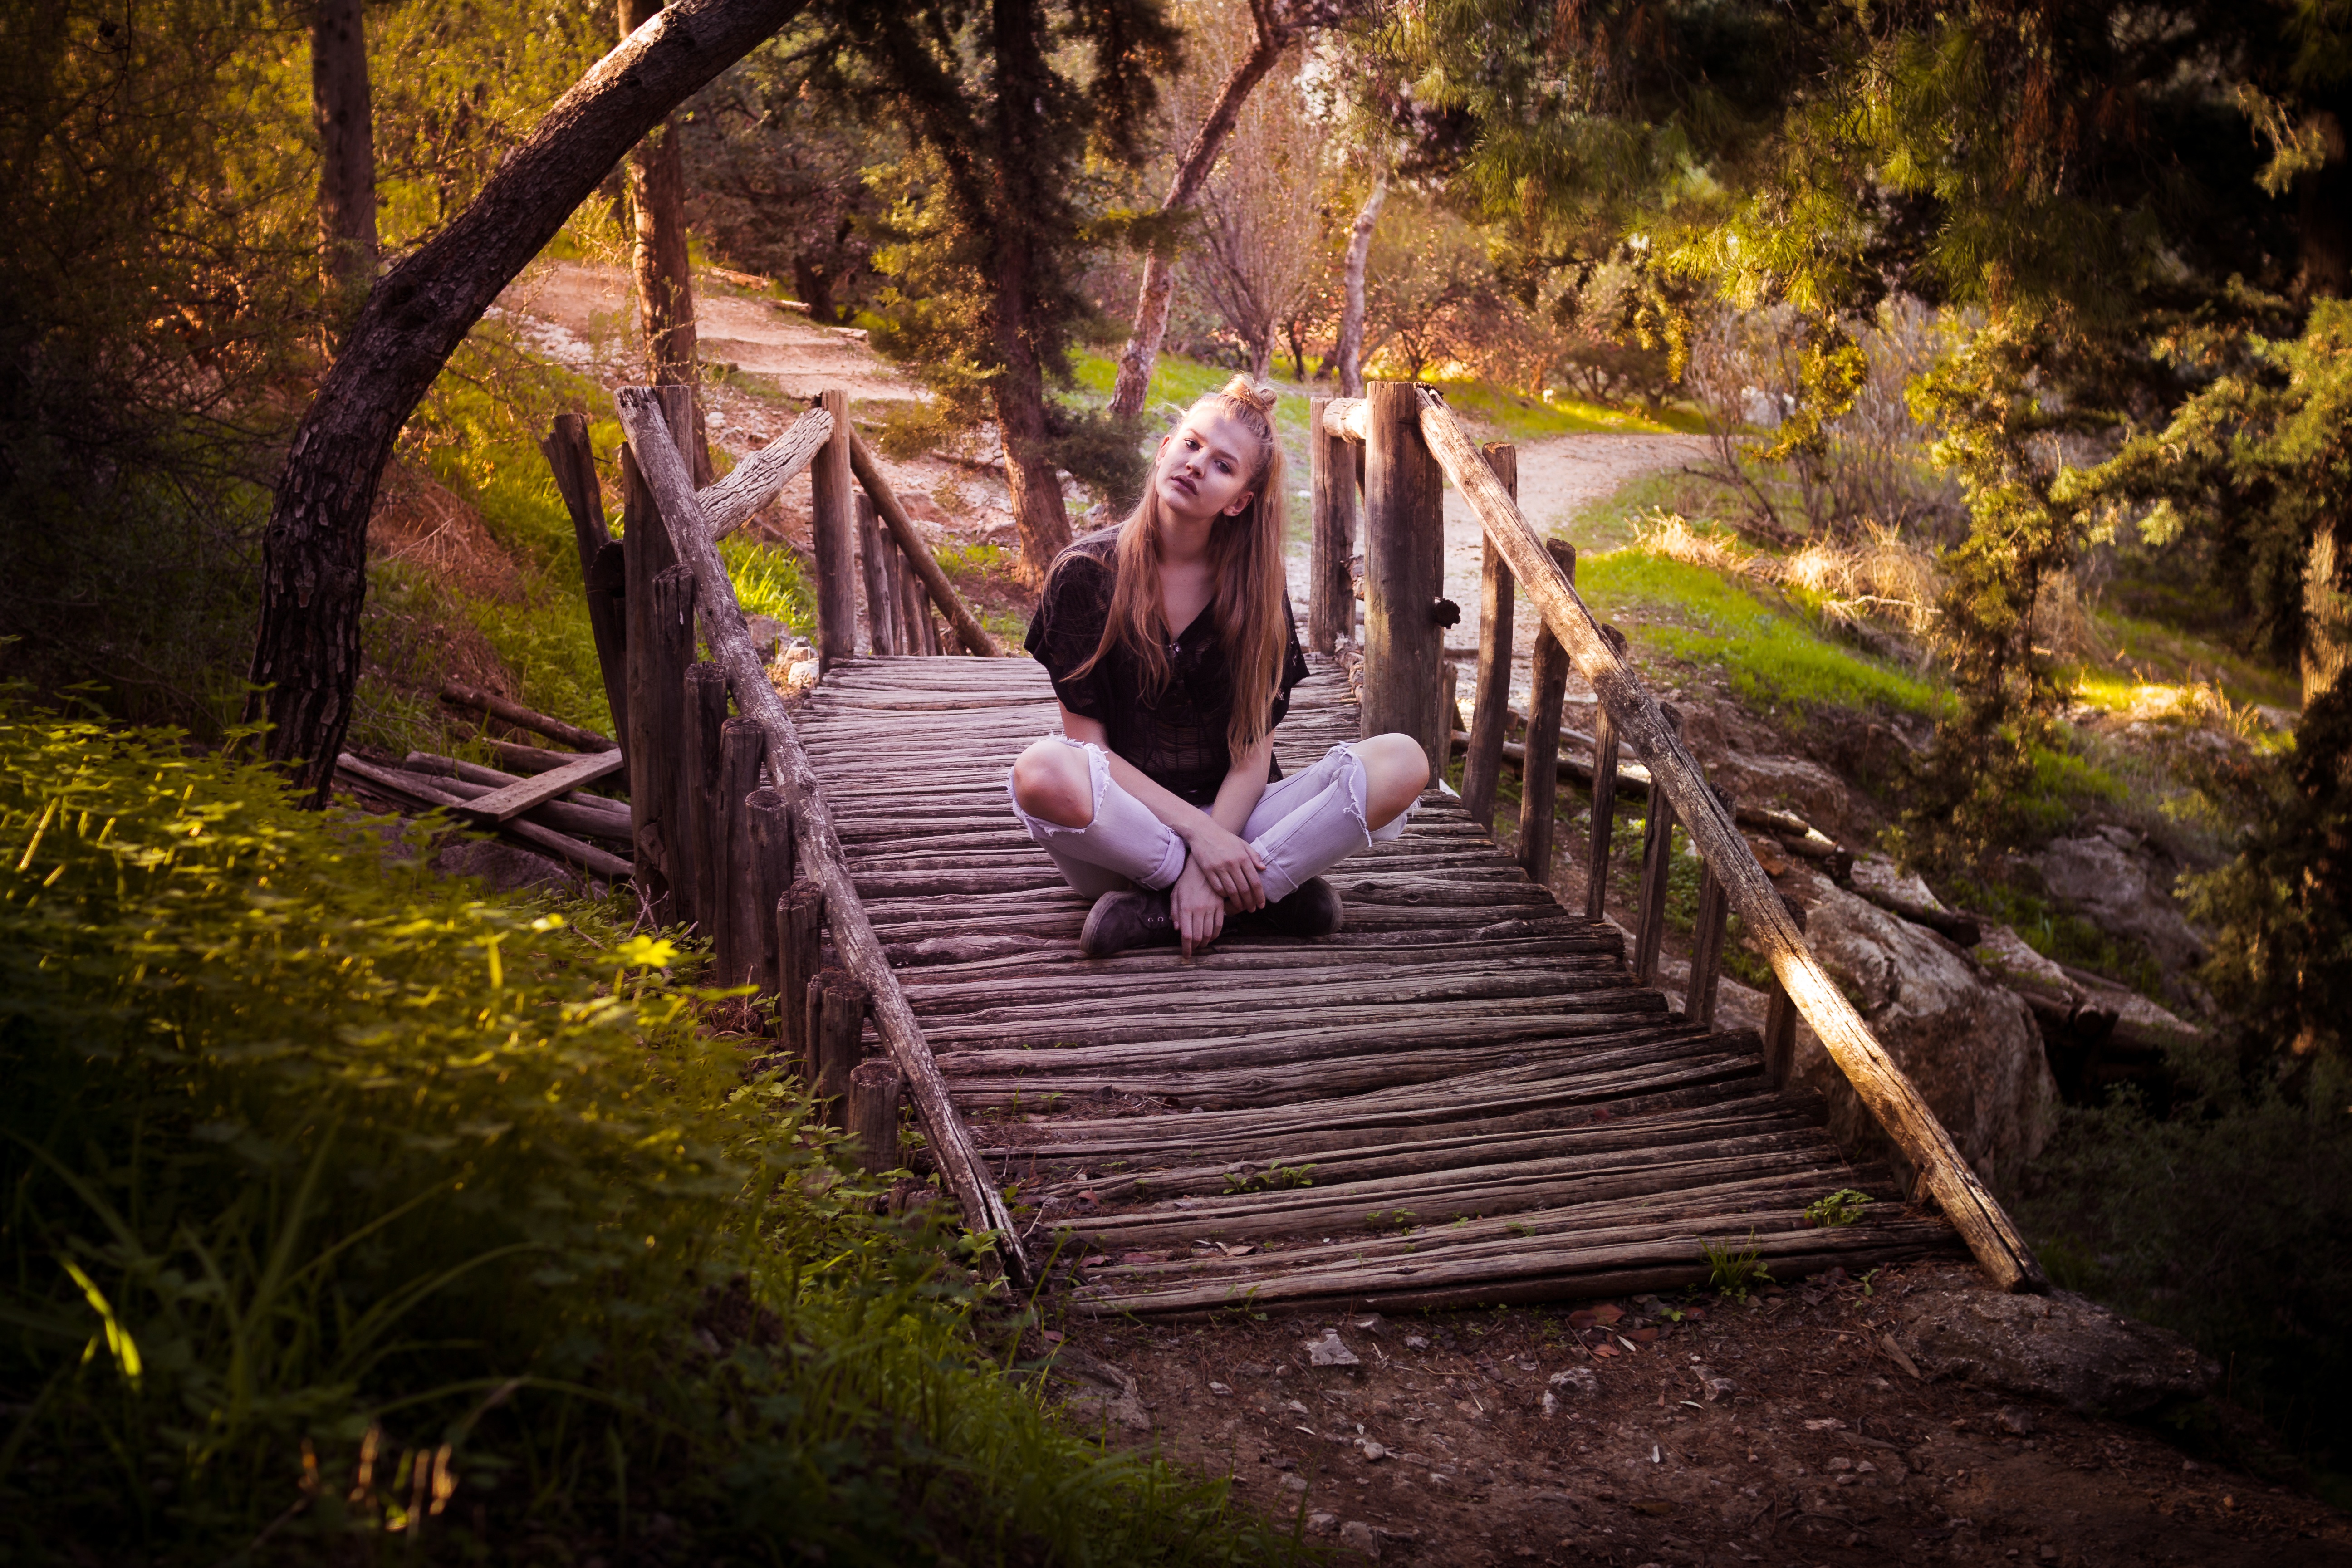
tree, nature, forest, sunlight, leaf, flower, jungle, autumn, season, woodland